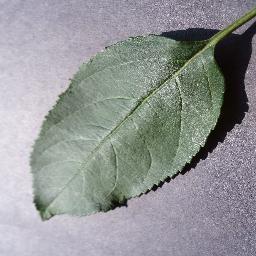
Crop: apple
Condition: healthy